Philip Treacy

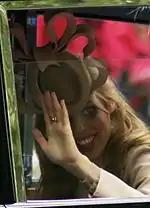
Princess Beatrice's fascinator "pretzel hat" by Philip Treacy in April 2011

In 1991, Treacy opened his first showroom in London (pictured), and won the first of five British Accessory Designer of the Year awards. Two years later, Treacy held his first fashion show during London Fashion Week in Harvey Nichols, with Naomi Campbell, Yasmin Le Bon, Kate Moss, Christy Turlington and Stella Tennant modelling in return for keeping Treacy's hats, all of which were black. In 1994, he opened up his boutique at 69 Elizabeth Street, in Belgravia, London, next door to Isabella Blow's residence at number 67.